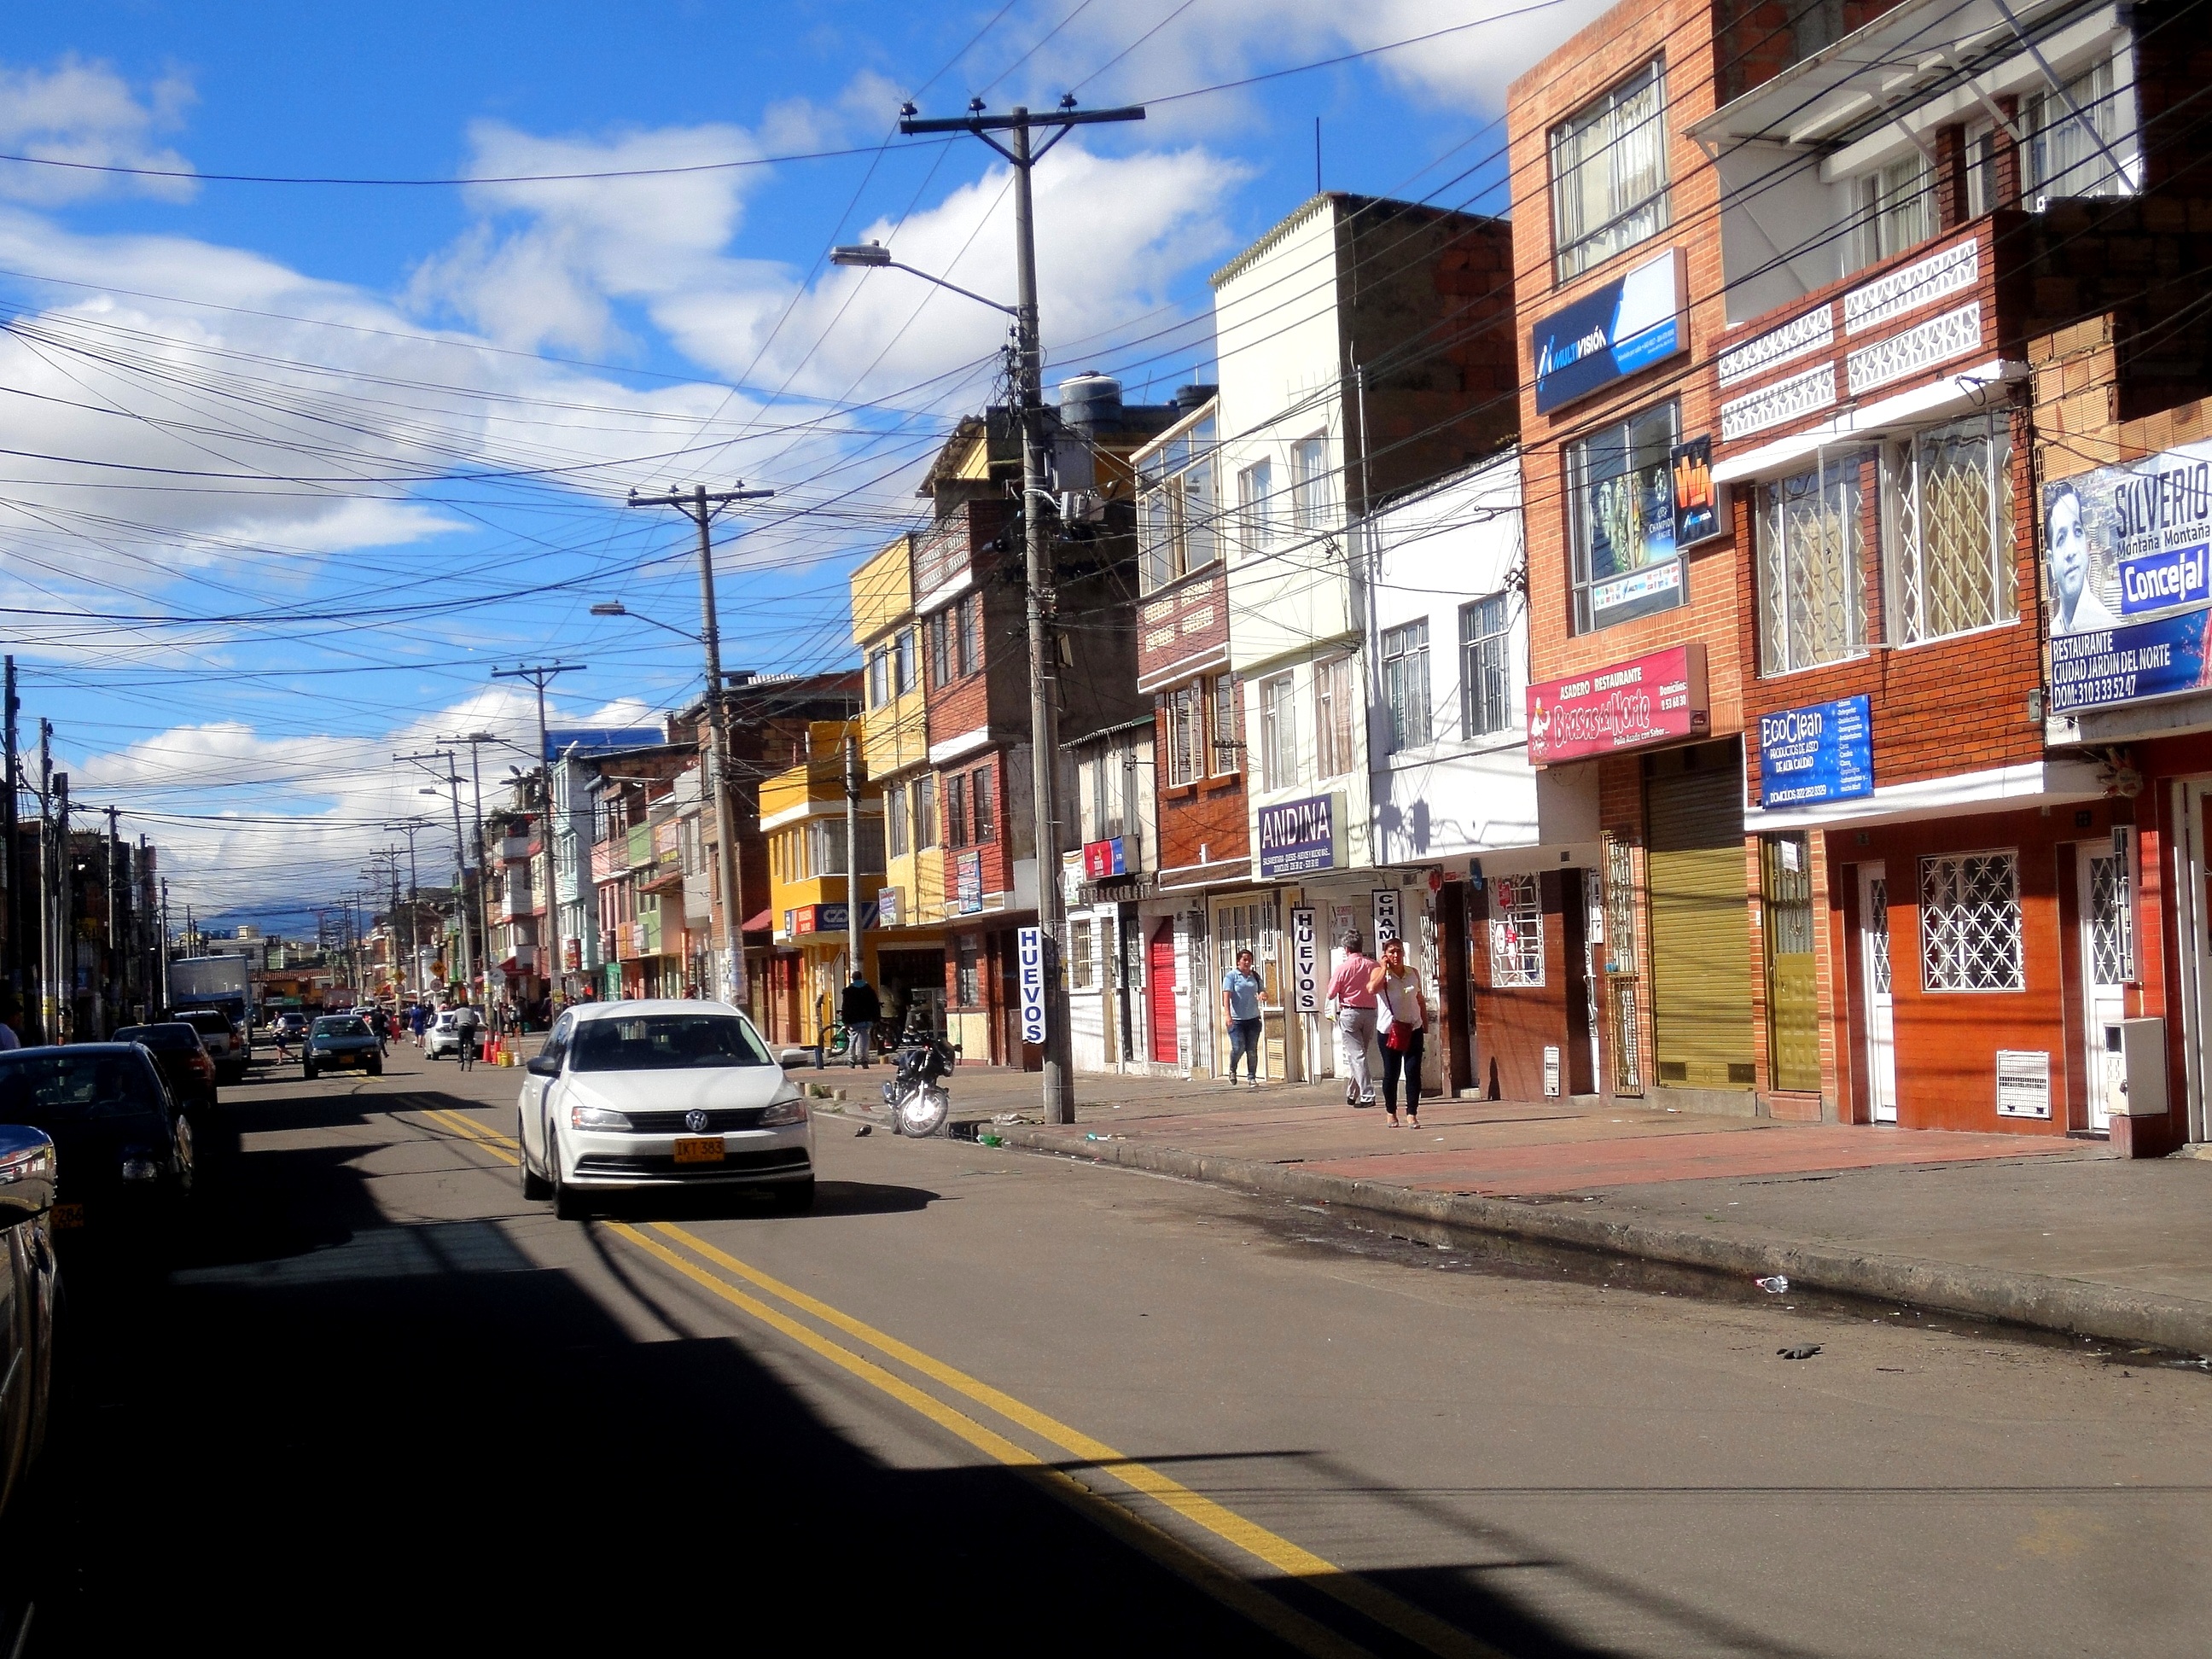
pedestrian, creative, road, street, town, building, city, stone, asphalt, cityscape, downtown, suburb, color, human, colorful, lane, black white, capital, full, infrastructure, homes, civilization, wide, autos, day, south america, chaotic, large, huge, colombia, neighbourhood, power cable, bogota, anders, urban area, residential area, human settlement